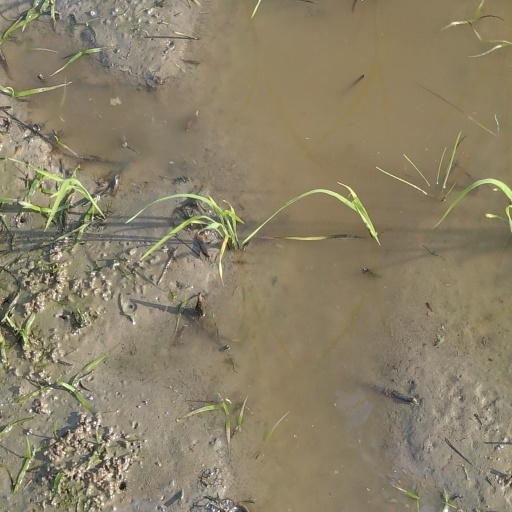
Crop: rice